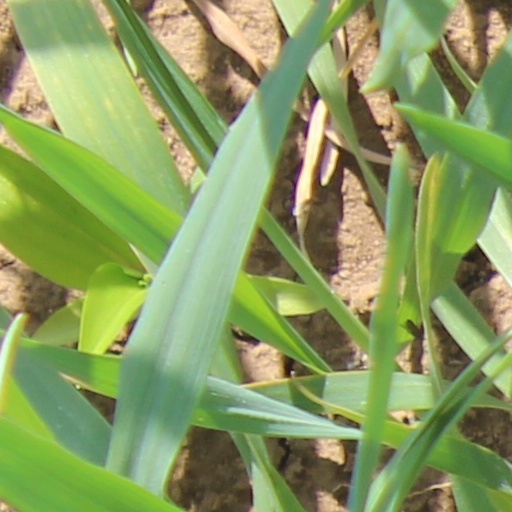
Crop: wheat